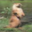
Label: otter